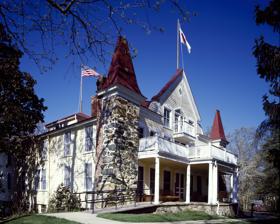
Building: Clara Barton National Historic Site
Country: United States of America
Year built: 1891
National Historic Site of the United States United States historic place Clara Barton National Historic Site U.S. National Register of Historic Places U.S. National Historic Landmark U.S. National Historic Site The Clara Barton House Show map of Maryland Show map of the United States Location 5801 Oxford Rd., Glen Echo, Maryland Coordinates 38°58′1″N 77°8′27″W / 38.96694°N 77.14083°W / 38.96694; -77.14083 Area 9 acres (3.6 ha) Built 1891 Architect Julian B. Hubbell Website Clara Barton National Historic Site . NRHP reference No. 66000037 Significant dates Added to NRHP October 15, 1966 Designated NHL January 12, 1965 Designated NHS 1974 The Clara Barton National Historic Site , which includes the Clara Barton House , was established in 1974 to interpret the life of Clara Barton (1821–1912), an American pioneer teacher , nurse , and humanitarian who was the founder of the American Red Cross . The site is located 2 miles (3.2 km) northwest of Washington D.C. in Glen Echo, Maryland . The United States National Historic Site protects 9 acres (0.04 km 2 ) of land at her Glen Echo home including the 38-room former residence of Barton. The site is managed by the George Washington Memorial Parkway , a unit of the National Park Service . The first national historic site dedicated to the accomplishments of a woman, it preserves the early history of the American Red Cross and the last home of its founder. Barton spent the last 15 years of her life in her Glen Echo home (1897–1912), and it served as an early headquarters of the American Red Cross as well. Description The  large frame house was partially constructed from lumber salvaged from emergency buildings built by the Red Cross at Johnstown, Pennsylvania in the wake of the Johnstown Flood of 1889. The lumber of the dismantled buildings was brought to Washington via the Chesapeake and Ohio Canal to avoid flooding the local market in Johnstown. The lumber was stored on a lot owned by Barton in Washington D.C. until early in 1891 when construction began on land donated by Edwin and Edward Baltzley, who were developing a Chautauqua assembly at Glen Echo. The house was designed by Dr. Julian B. Hubbell, the first field agent of the American Red Cross. Hubbell oversaw the construction work performed by Baltzley's construction team. The original structure included a massive stone front in a style in keeping with the rest of the Chautauqua buildings. In 1897, when Barton moved into the house permanently, the central part of the stone facade was dismantled, creating flanking stone towers. The addition of pointed roofs accentuated the effect on the deep, narrow house. In spite of its massive size, the house is sparely detailed and furnished for utility. The interior is designed as if it were a Mississippi River steamboat. The house contains 36 rooms and 38 closets, with three tiers of rooms facing a central gallery lighted by clerestory windows of colored glass. Following Barton's death, alterations were made to the interior, creating eight apartments. The Friends of Clara Barton purchased the house in 1963. Congress designated the Clara Barton House as a National Historic Landmark in 1965, and it was listed on the National Register of Historic Places in 1966. The property was designated as a National Historic Site in 1974. Acquisition and restoration The National Park Service (NPS) acquired the house from the Friends of Clara Barton in 1975. The Friends organization had made repairs to the house, but NPS determined that additional structural repairs were needed. In 1981 a dedication ceremony was held at the site following the completion of the NPS restoration project. The NPS restored eleven rooms, including the Red Cross offices, parlors and Clara Barton's bedroom. Visitors to Clara Barton National Historic Site were able to gain a sense of how Barton lived and worked surrounded by all that went into her life's work. Visitors to the site were led through the three levels on a guided tour emphasizing Barton's use of her unusual home. In 2005, 12,529 visitors toured the site. In October 2015 the site was closed for additional repairs and remained closed, due to the COVID-19 pandemic , through 2021. The house reopened to the public in 2022, although NPS has identified additional structural problems. The second and third floors of the house remain closed. See also List of National Historic Landmarks in Maryland National Register of Historic Places listings in Montgomery County, Maryland References